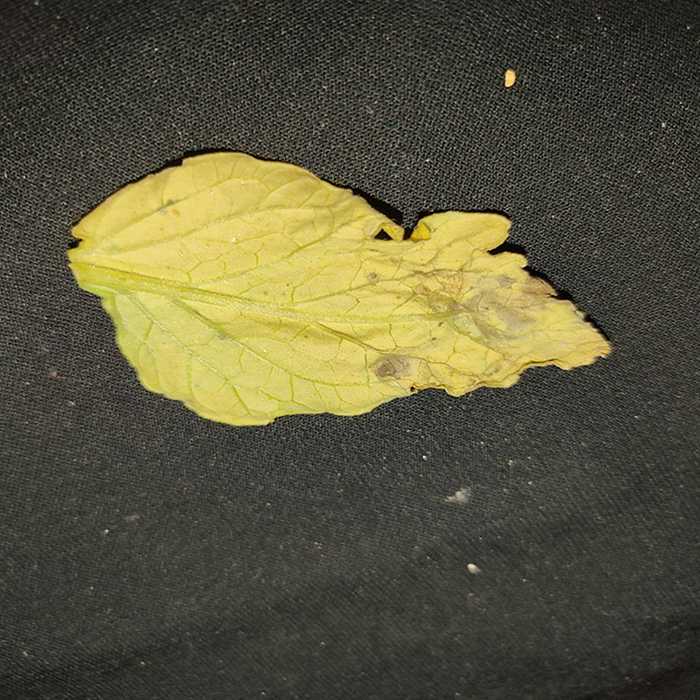
Plant: Tomato
Label: Tomato Bacterial spot